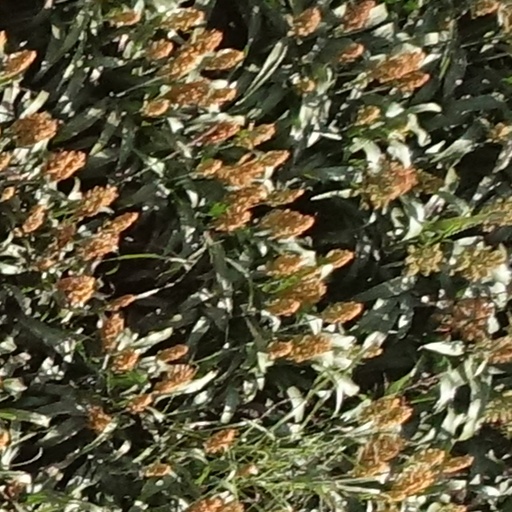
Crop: sorghum